Bertone Birusa

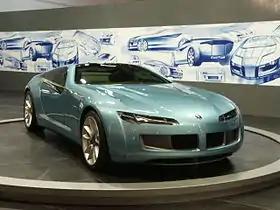

The Bertone Birusa is a concept car built in 2003 by Bertone and based on the BMW Z8. It debuted at the 2003 Geneva Motor Show. It was intended solely as a styling exercise and never went into production, neither intended to be supplied to any automobile producer, neither BMW, just a show car to gain projects.